Mentuhotep II

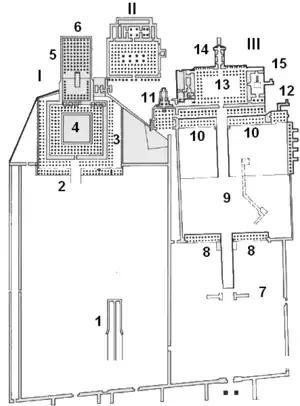
I Mentuhotep's mortuary temple, 1) Bab el-Hosan cache, 2) Lower pillared halls, 3) Upper hall, 4) core building, maybe a pyramid and between 3) and 4) is the ambulatory, 5) Hypostyle Hall, 6) Sanctuary.

Mentuhotep also relied on a mobile force of royal court officials who further controlled the deeds of the nomarchs. Finally, the nomarchs who supported the 10th Dynasty, such as the governor of Asyut, certainly lost their power to the profit of the king. In the meantime, Mentuhotep II started an extensive program of self-deification emphasizing the divine nature of the ruler.